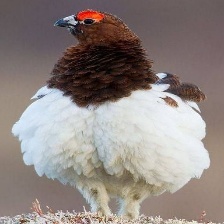
Species: WILLOW PTARMIGAN
Scientific name: LAGOPUS LAGOPUS